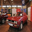
Label: automobile